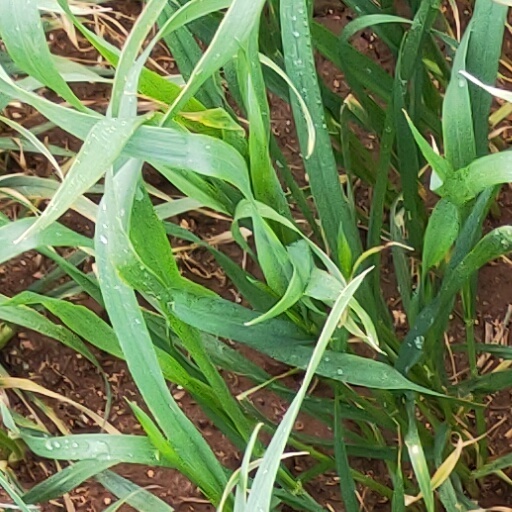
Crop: wheat